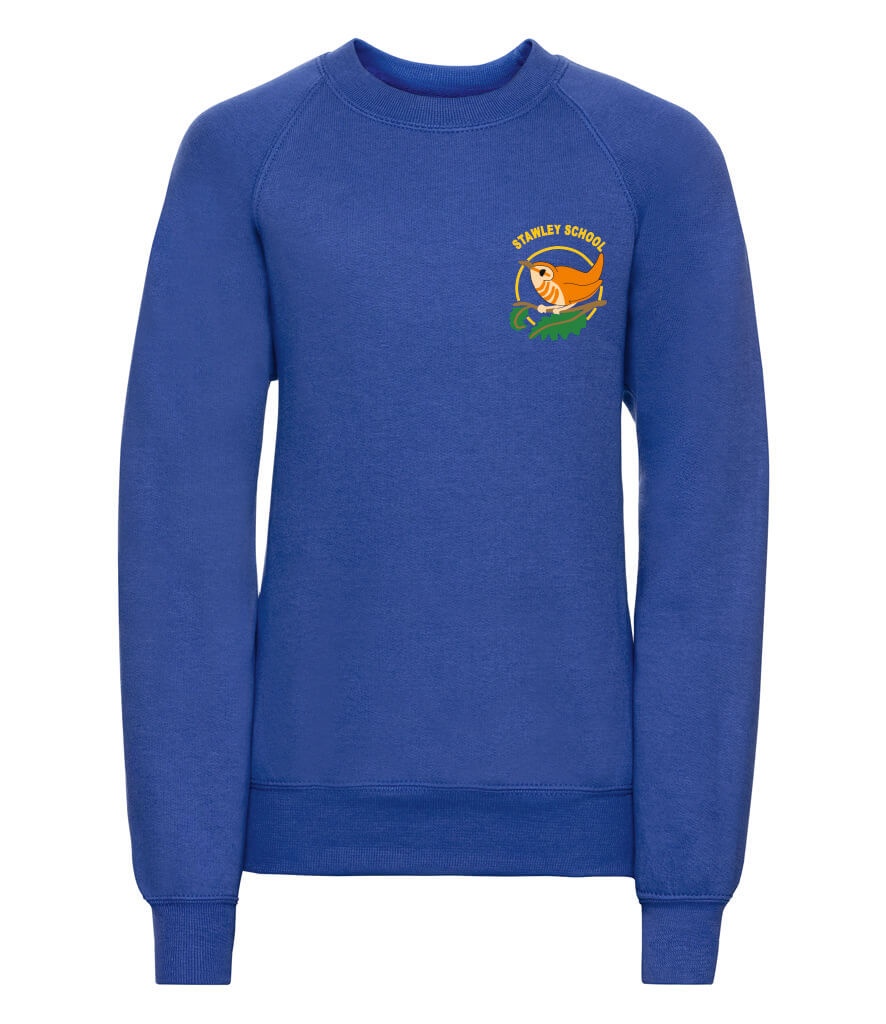
Stawley Primary School Sweatshirt
Product: A quality sweatshirt in royal blue with the Stawley Primary School logo on the front left.
Brand: 762B Royal
Category: Apparel & Accessories > Clothing > Uniforms & Workwear > School Uniforms